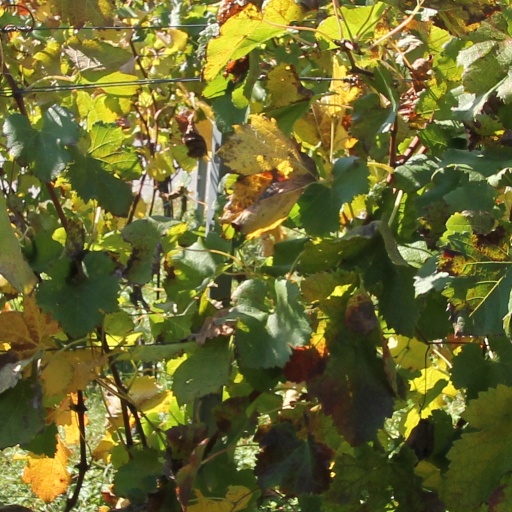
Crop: grape